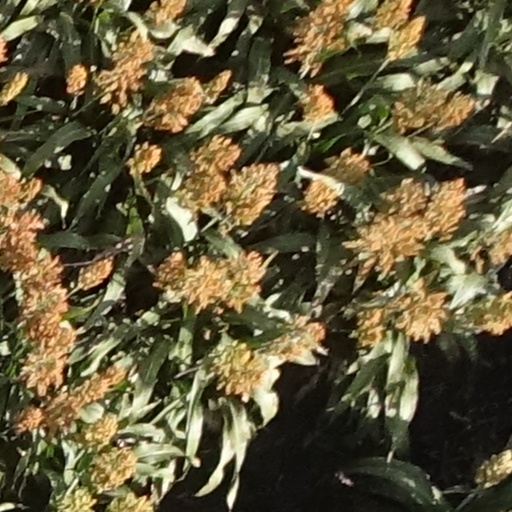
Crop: sorghum